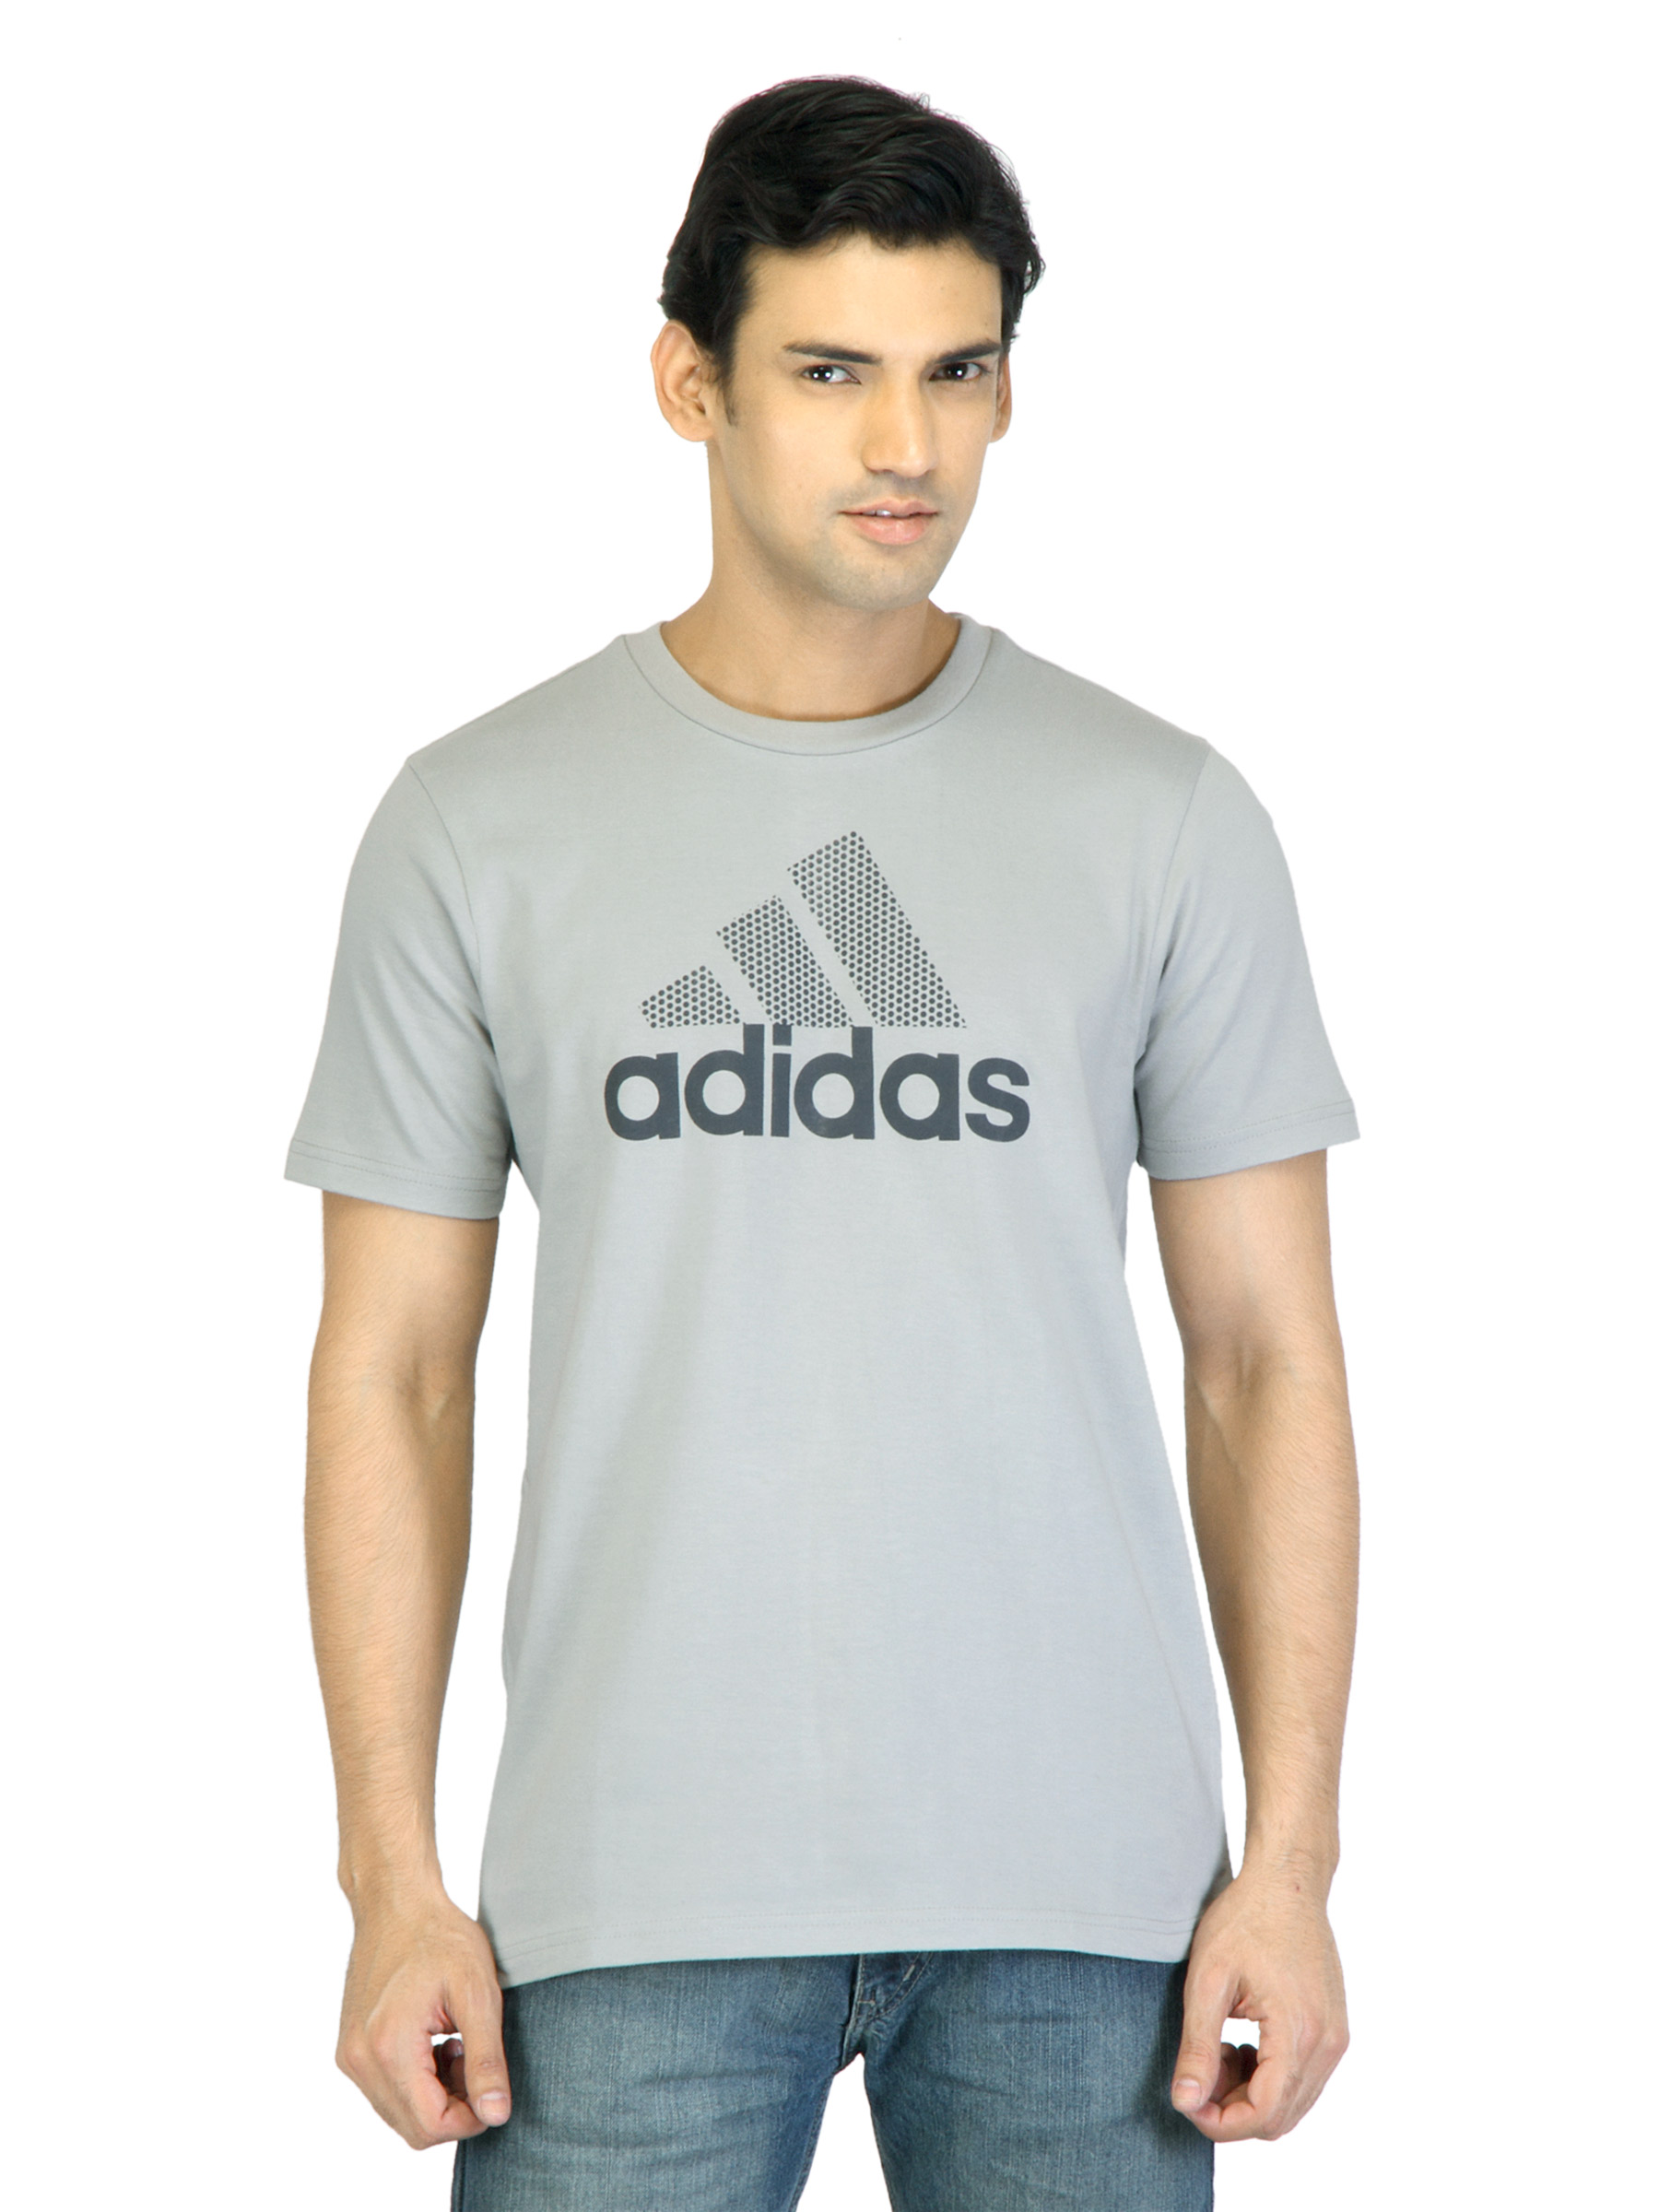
ADIDAS Men Printed Grey T-shirt
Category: Apparel / Topwear / Tshirts
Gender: Men
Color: Grey
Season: Spring 2012
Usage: Casual